Jessie G. Garnett

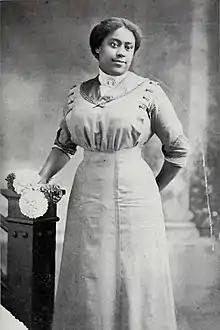

Jessie G. Garnett (1897-1976) was Boston's first black woman dentist, and the first black woman to graduate from the Tufts University School of Dental Medicine.